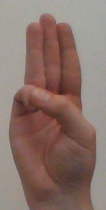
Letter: thaa